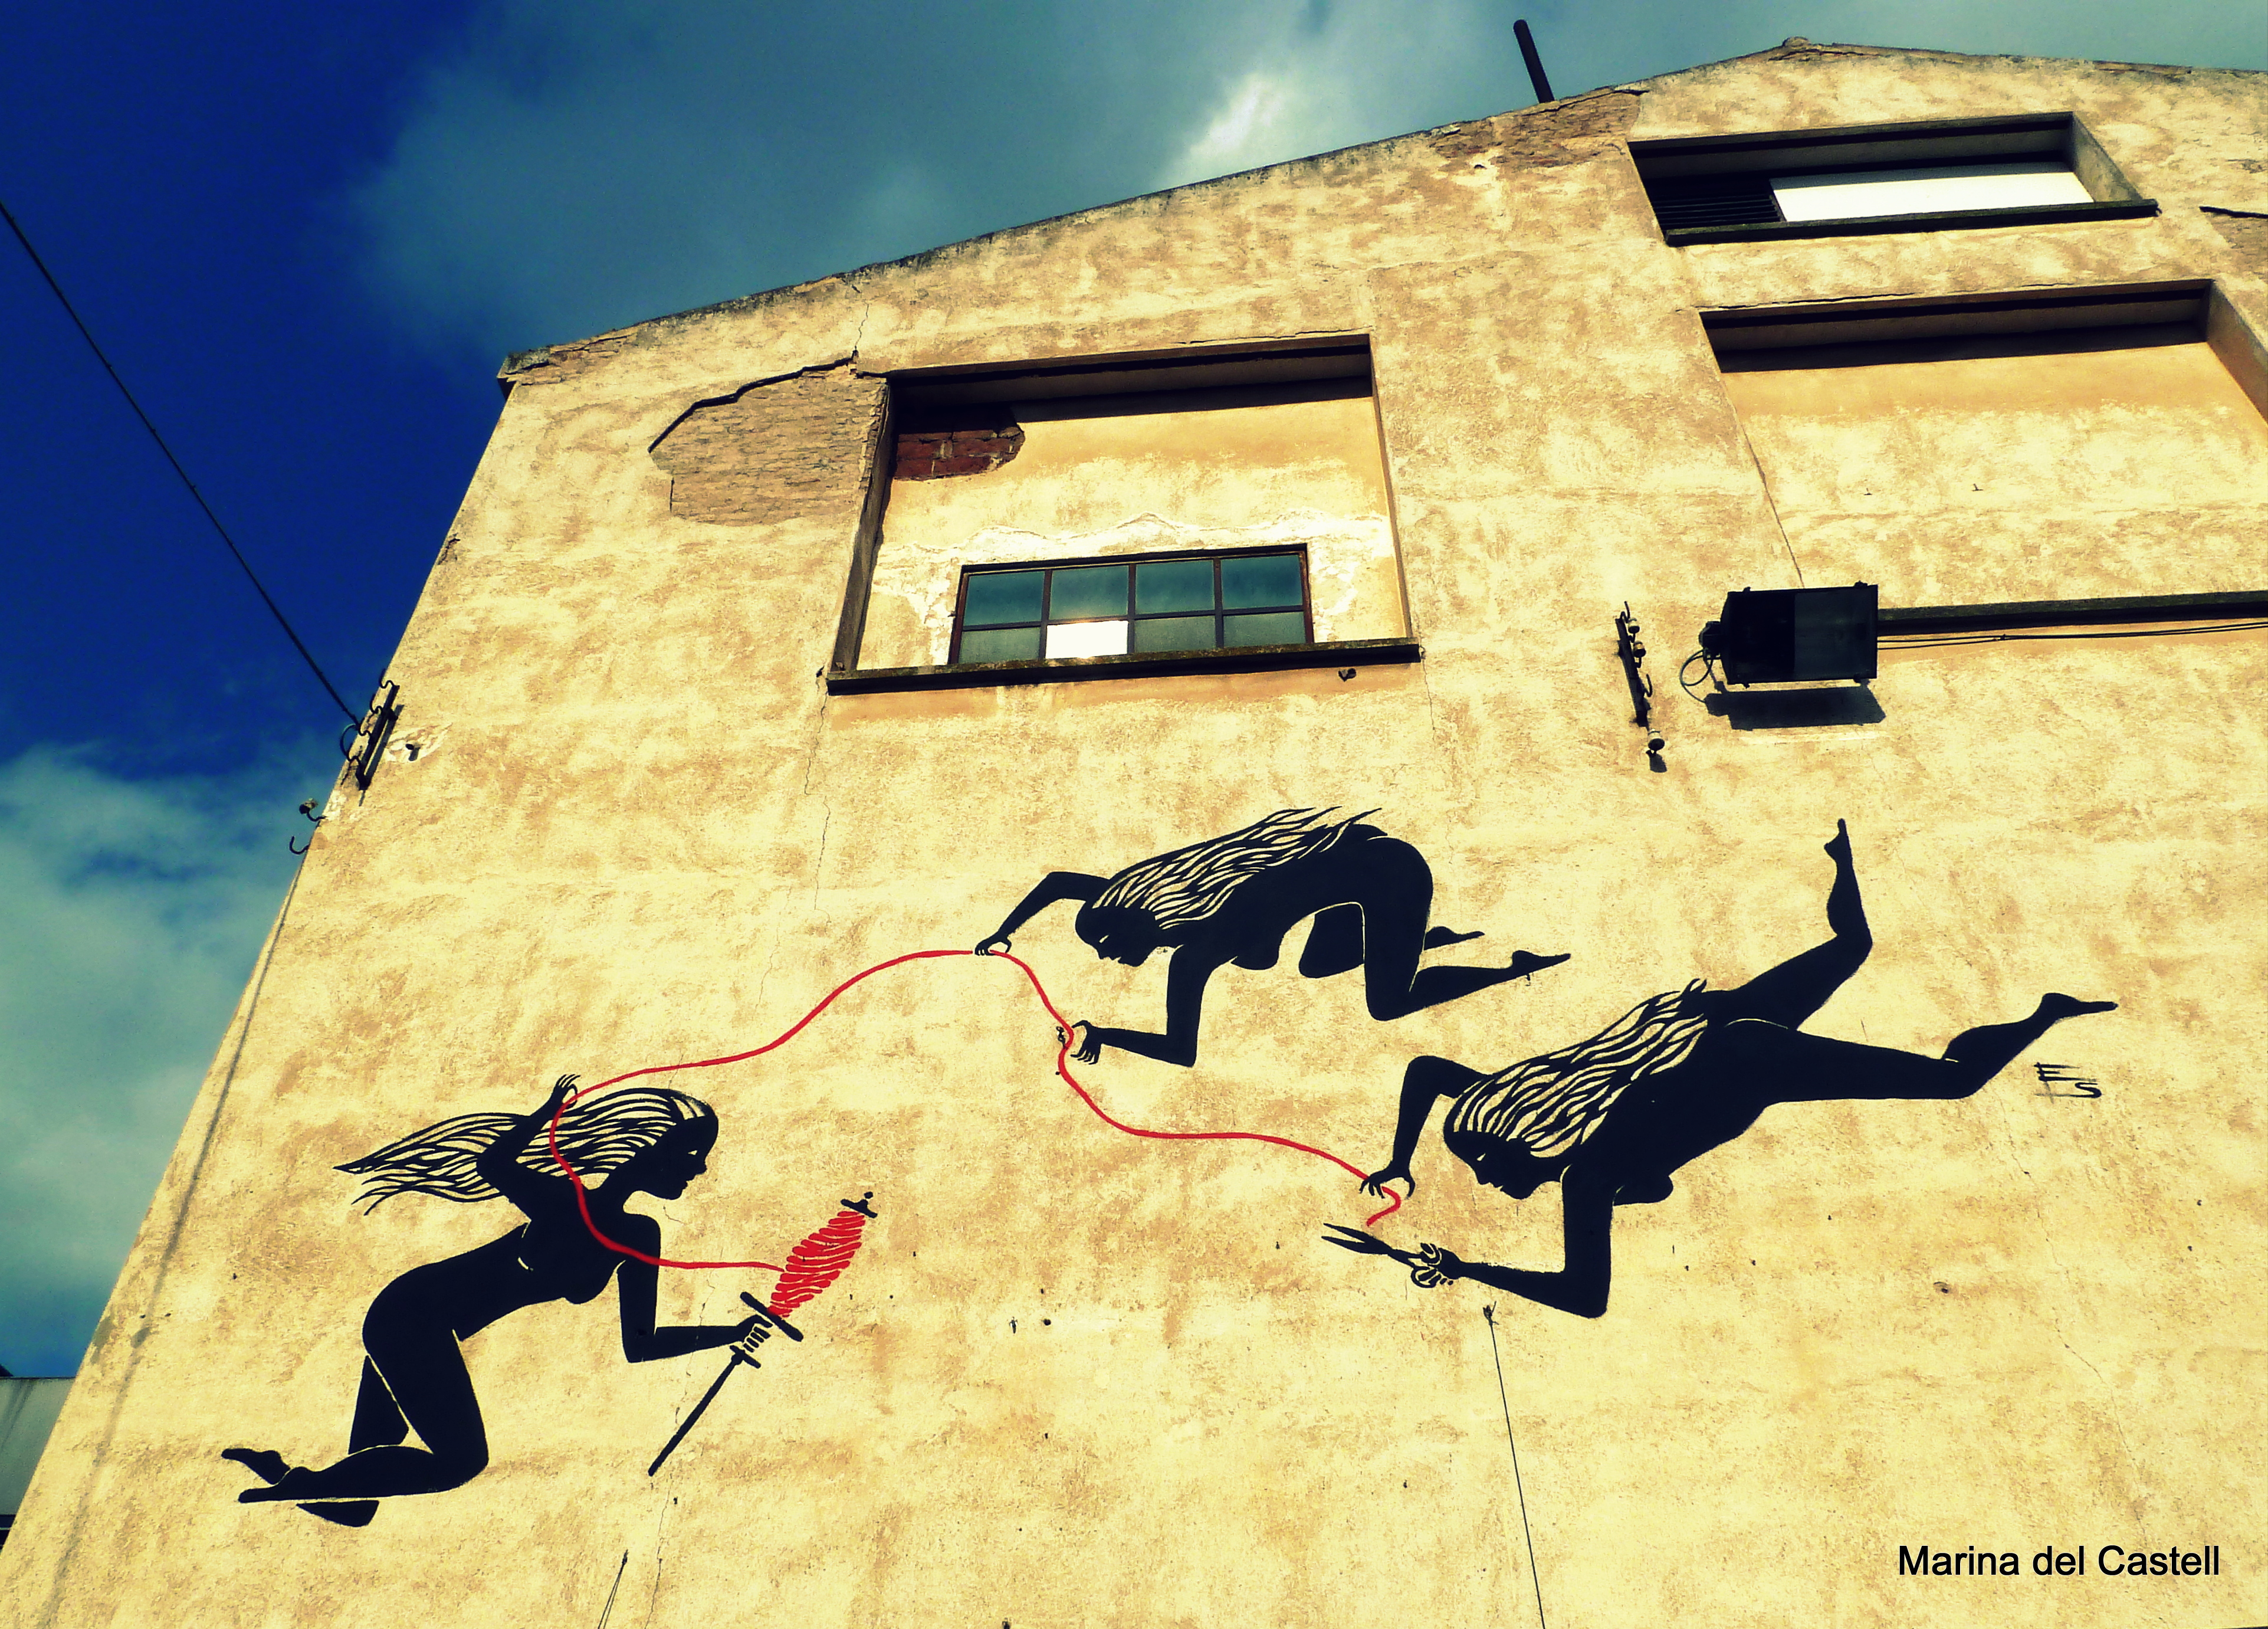
sky, street, old, urban, wall, recreation, square, chimney, facade, industrial, factory, industry, graffiti, close, barcelona, art, sketch, rue, calle, catalunya, catalonia, chimenea, arte, angle, kunst, strasse, zeichnung, alt, camino, roca, vecchio, dibujo, viejo, dessin, industrie, cerrado, fabrik, schornstein, strada, carrer, urbain, parques, vieux, fabrica, usine, fabbrica, chemin e, st dtisch, vell, vall soriental, industria, fermer, cerrar, chiudere, tancar, zumachen, grafiti, urbano, moira, disegno, dibuix, fata, moiras, granollers, fates, atropos, umbert, moires, clotho, ximeneia, moiren, moirai, lachesis, parcae, moerae, apportioners